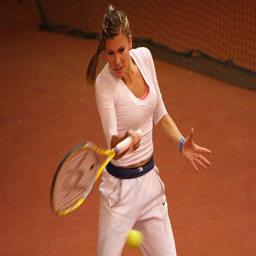
A beautiful woman holding a tennis racquet on a court.
A woman in a white outfit playing tennis.
a girl swinging a tennis racket at a ball.
A woman hitting a tennis ball with her tennis racket.
A woman is swinging a racquet at a ball as she clinches her teeth.